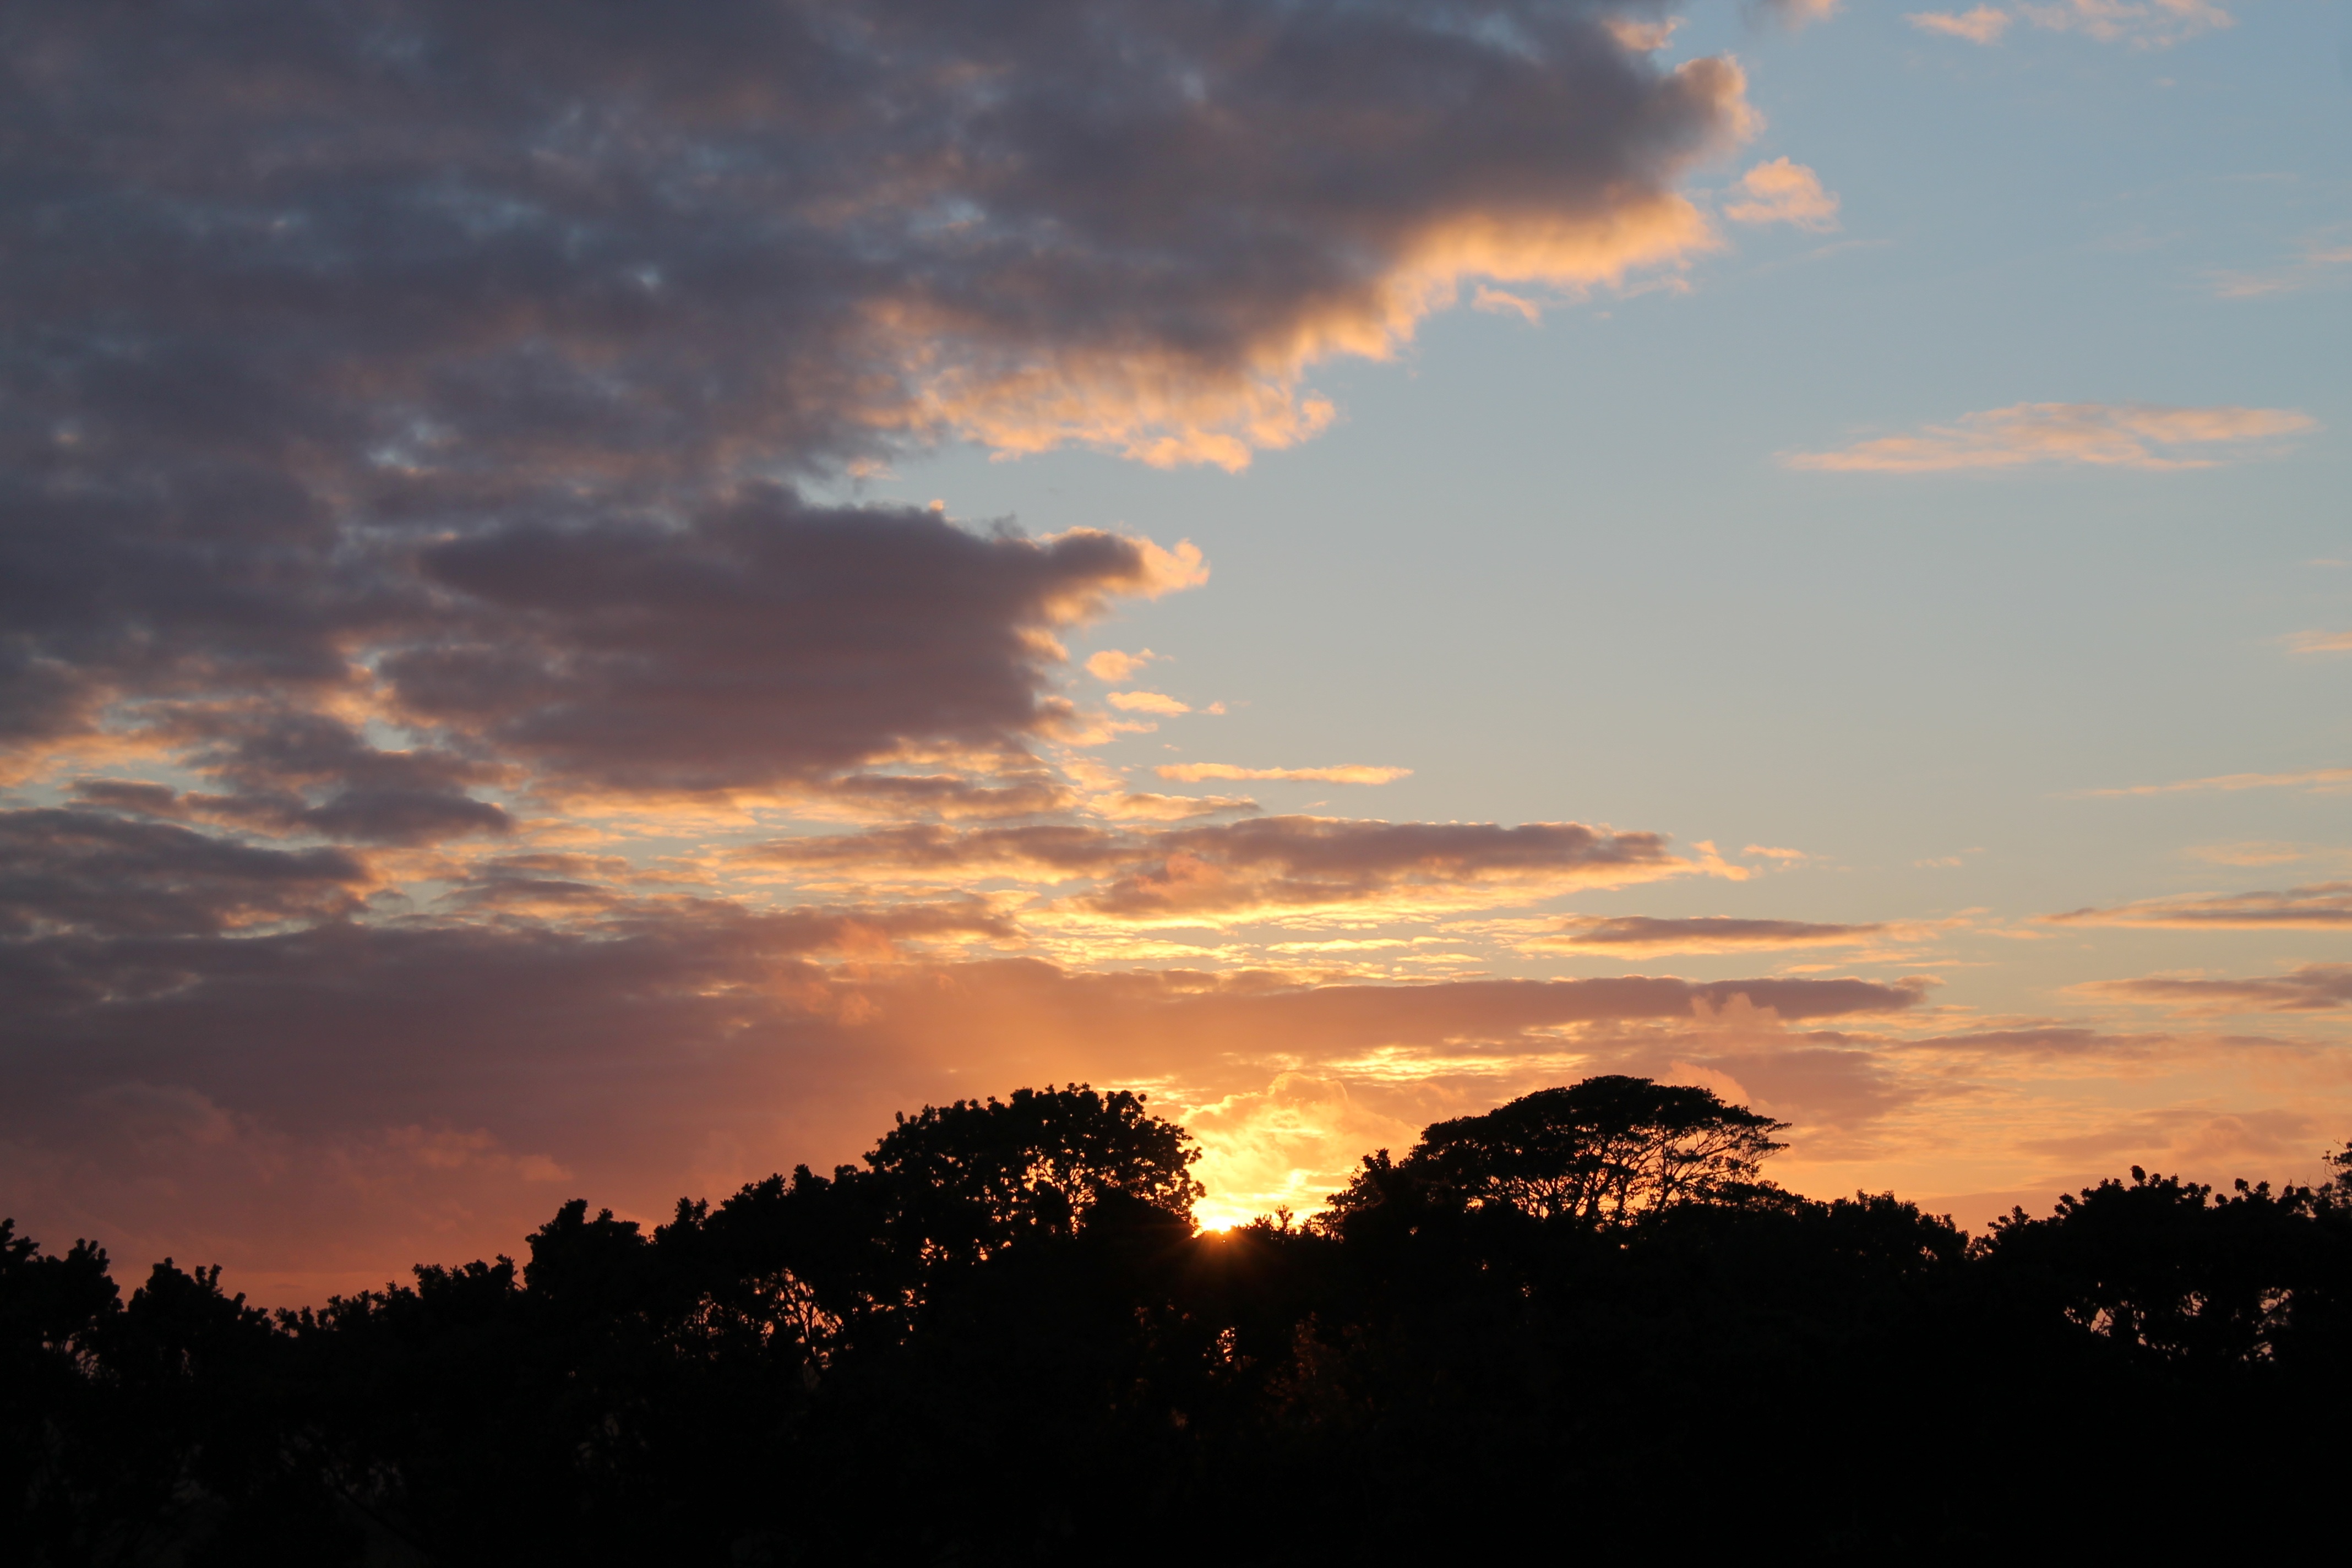
nature, horizon, cloud, sky, sun, sunrise, sunset, field, sunlight, morning, dawn, atmosphere, dusk, evening, trees, clouds, afterglow, meteorological phenomenon, red sky at morning